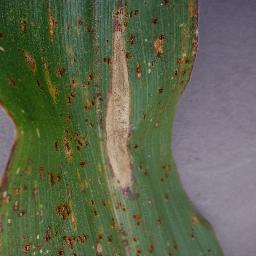
Label: Corn___Northern_Leaf_Blight